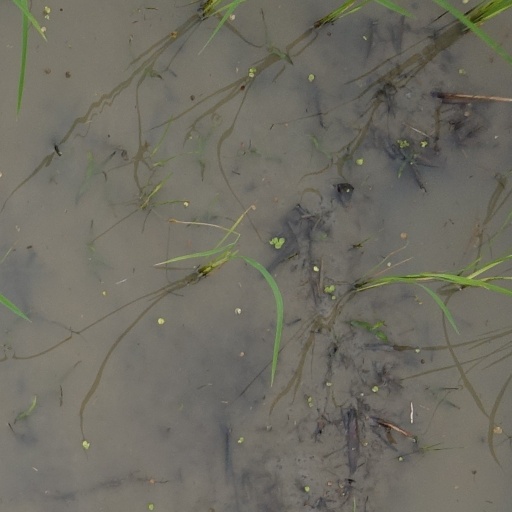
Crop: rice